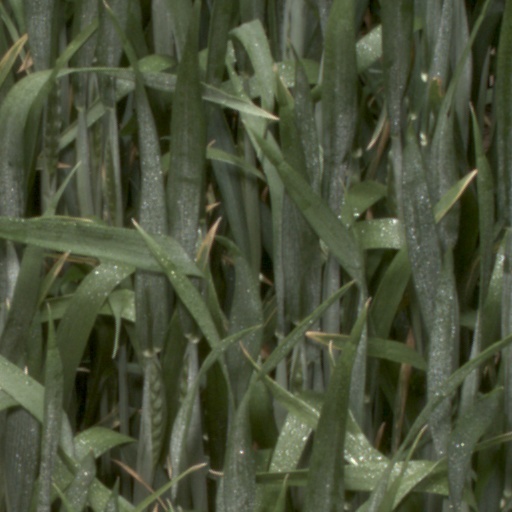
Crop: wheat